RIFA AB

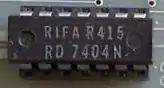
7400-series integrated circuit from RIFA

In 1967, RIFA bought Svenska Elektronrör AB, giving the company the facilities to manufacture vacuum tubes and semiconductors in addition to capacitors. Thereafter, they began manufacturing diodes in Svenska Elektronrör's factory in Bollmora outside Stockholm. Ericsson also became a reseller for several international semiconductor manufacturers such as General Electric, Thomson-CSF and Panasonic. In 1971 RIFA formed a joint venture with National Semiconductor; in 1977 operations were moved from the Stockholm area to a newly built factory in Kista. At this facility, RIFA gradually built up a knowledge base for the manufacture of integrated circuits with an emphasis on MOSFETs.